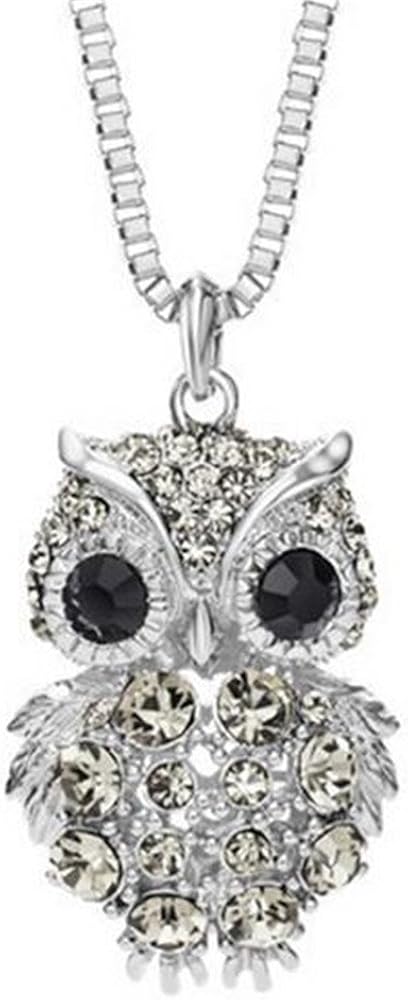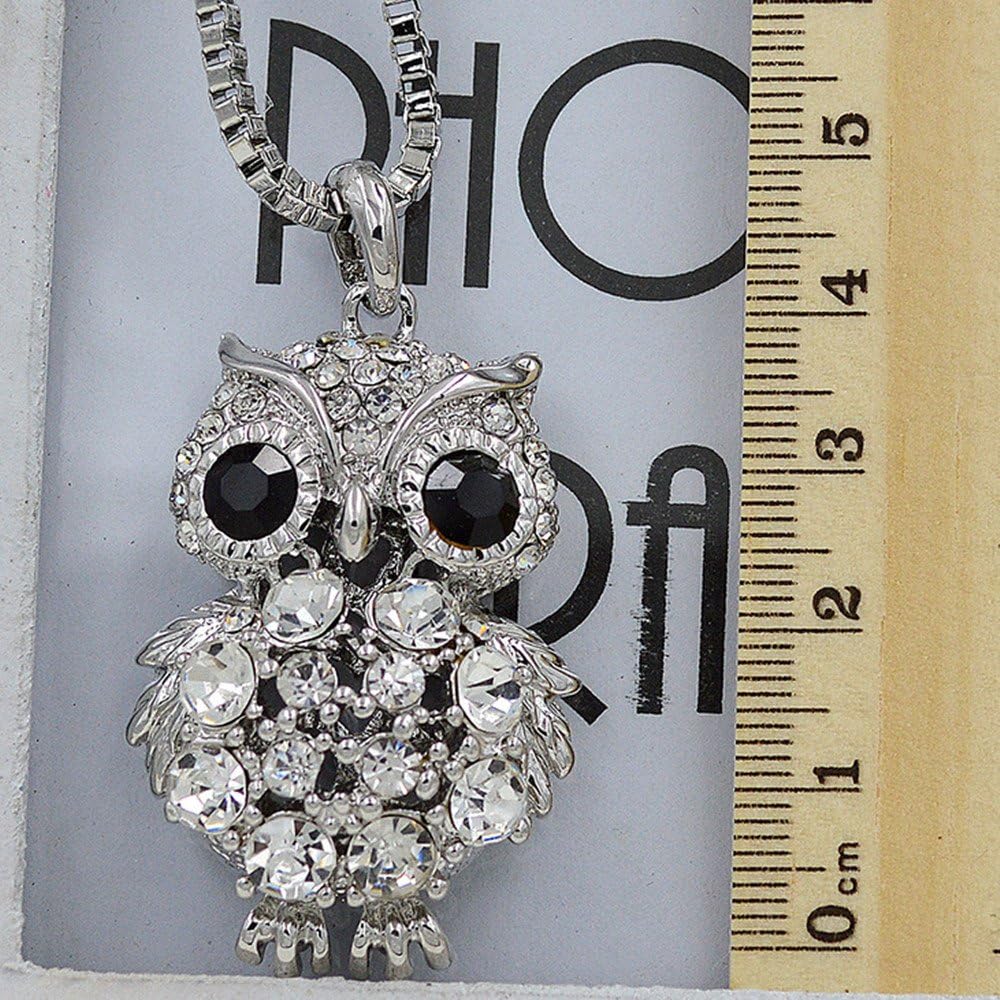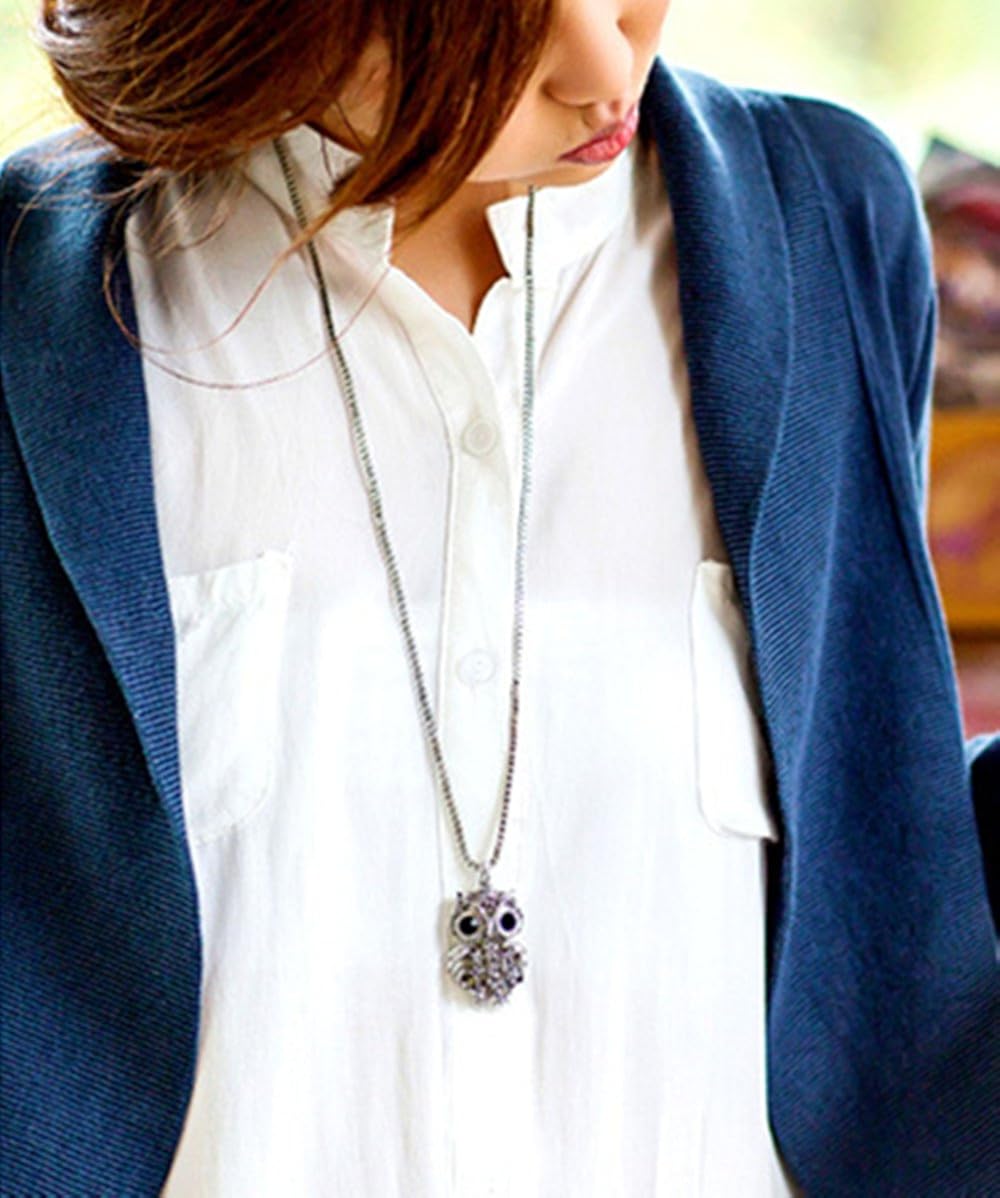
Z-Jeris Fashion Jewelry Full Rhinestone Owl Long Chain Pendant Necklace 2 Colors
Category: AMAZON FASHION
Z-Jeris Owl Long Chain Pendant Necklace Fashion Jewelry with Full Rhinestone
Features: Fastness chain and owl pendant, no fade | Metarial:alloy,14k gold plated,rhinestone | Main chain length:80cm/31" | Owl pendant size: 5.1*2.8cm/2”*1” | Package: 1*Necklace,1*Z-Jeris jewelry pouch